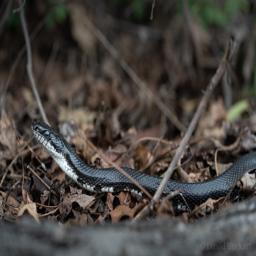
Animal: snakes